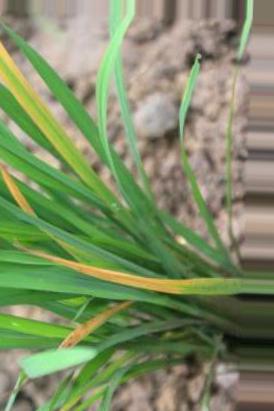
Nhãn: Tungro virus